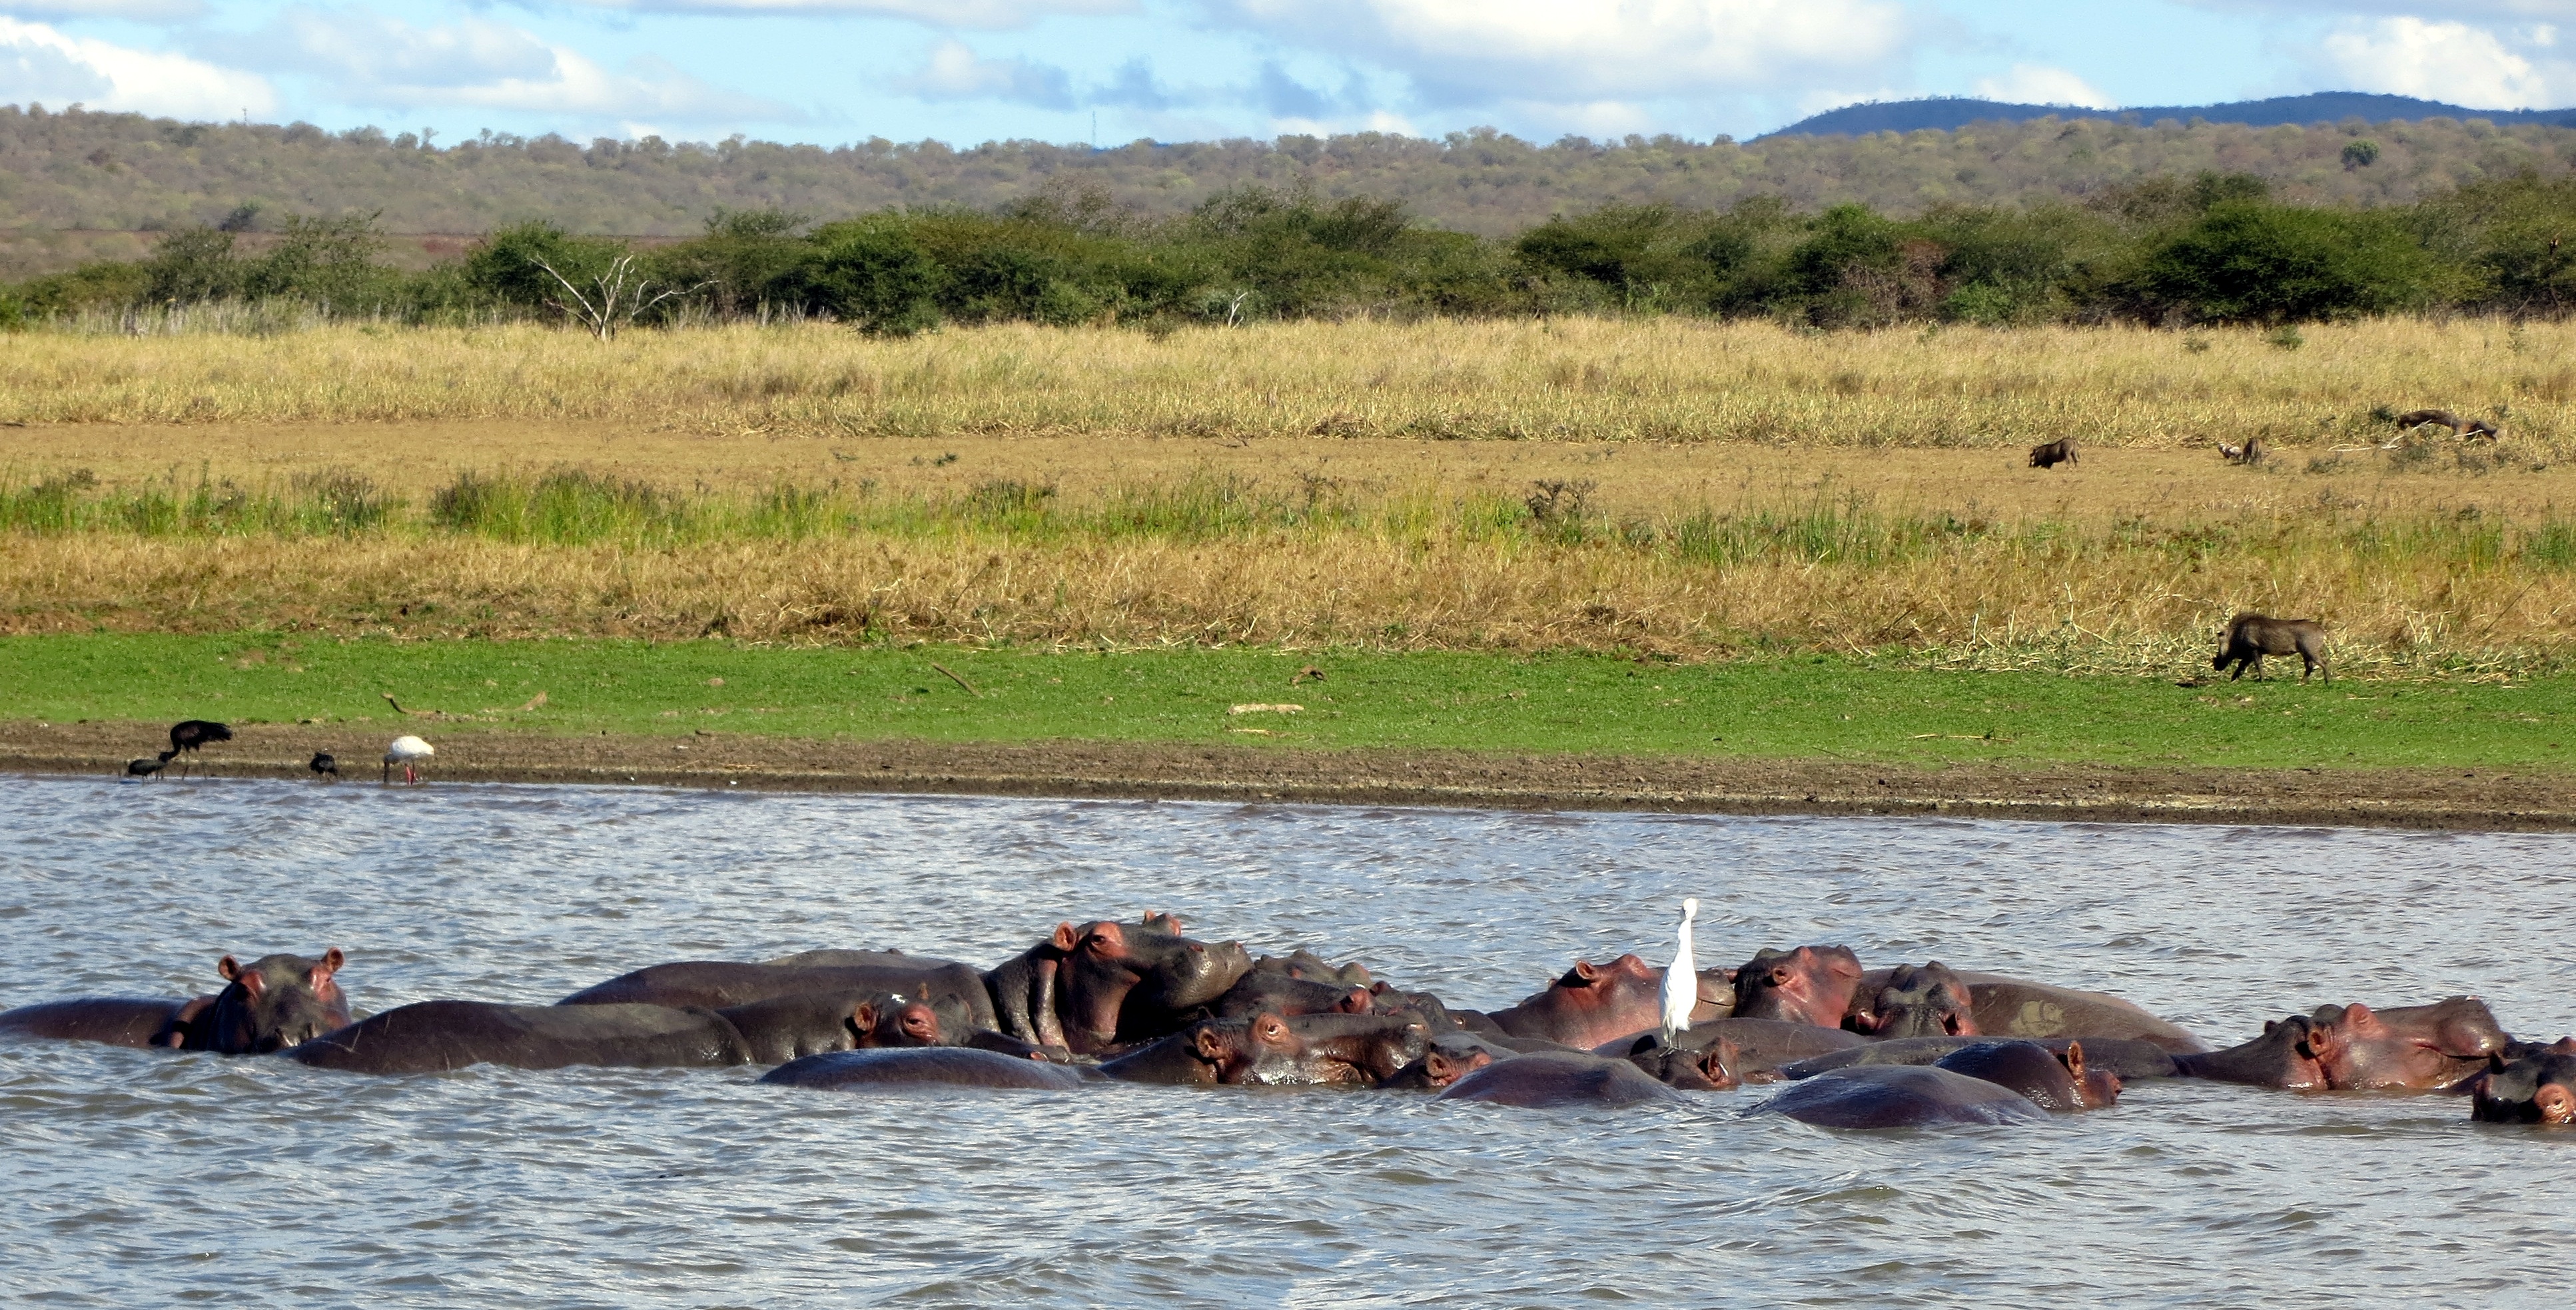
water, nature, outdoor, wilderness, game, adventure, animal, river, wildlife, wild, environment, herd, africa, mammal, pod, fauna, savanna, family, reserve, safari, hippos